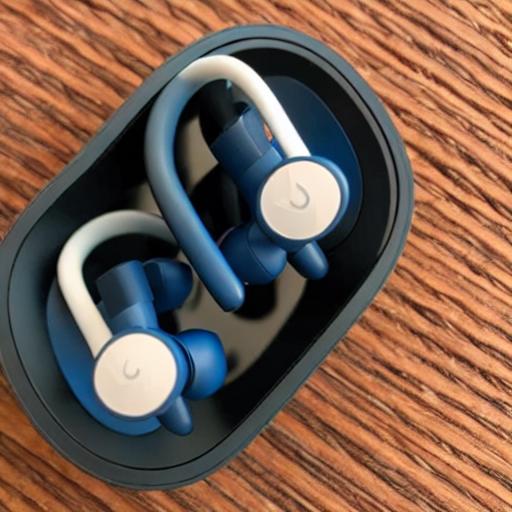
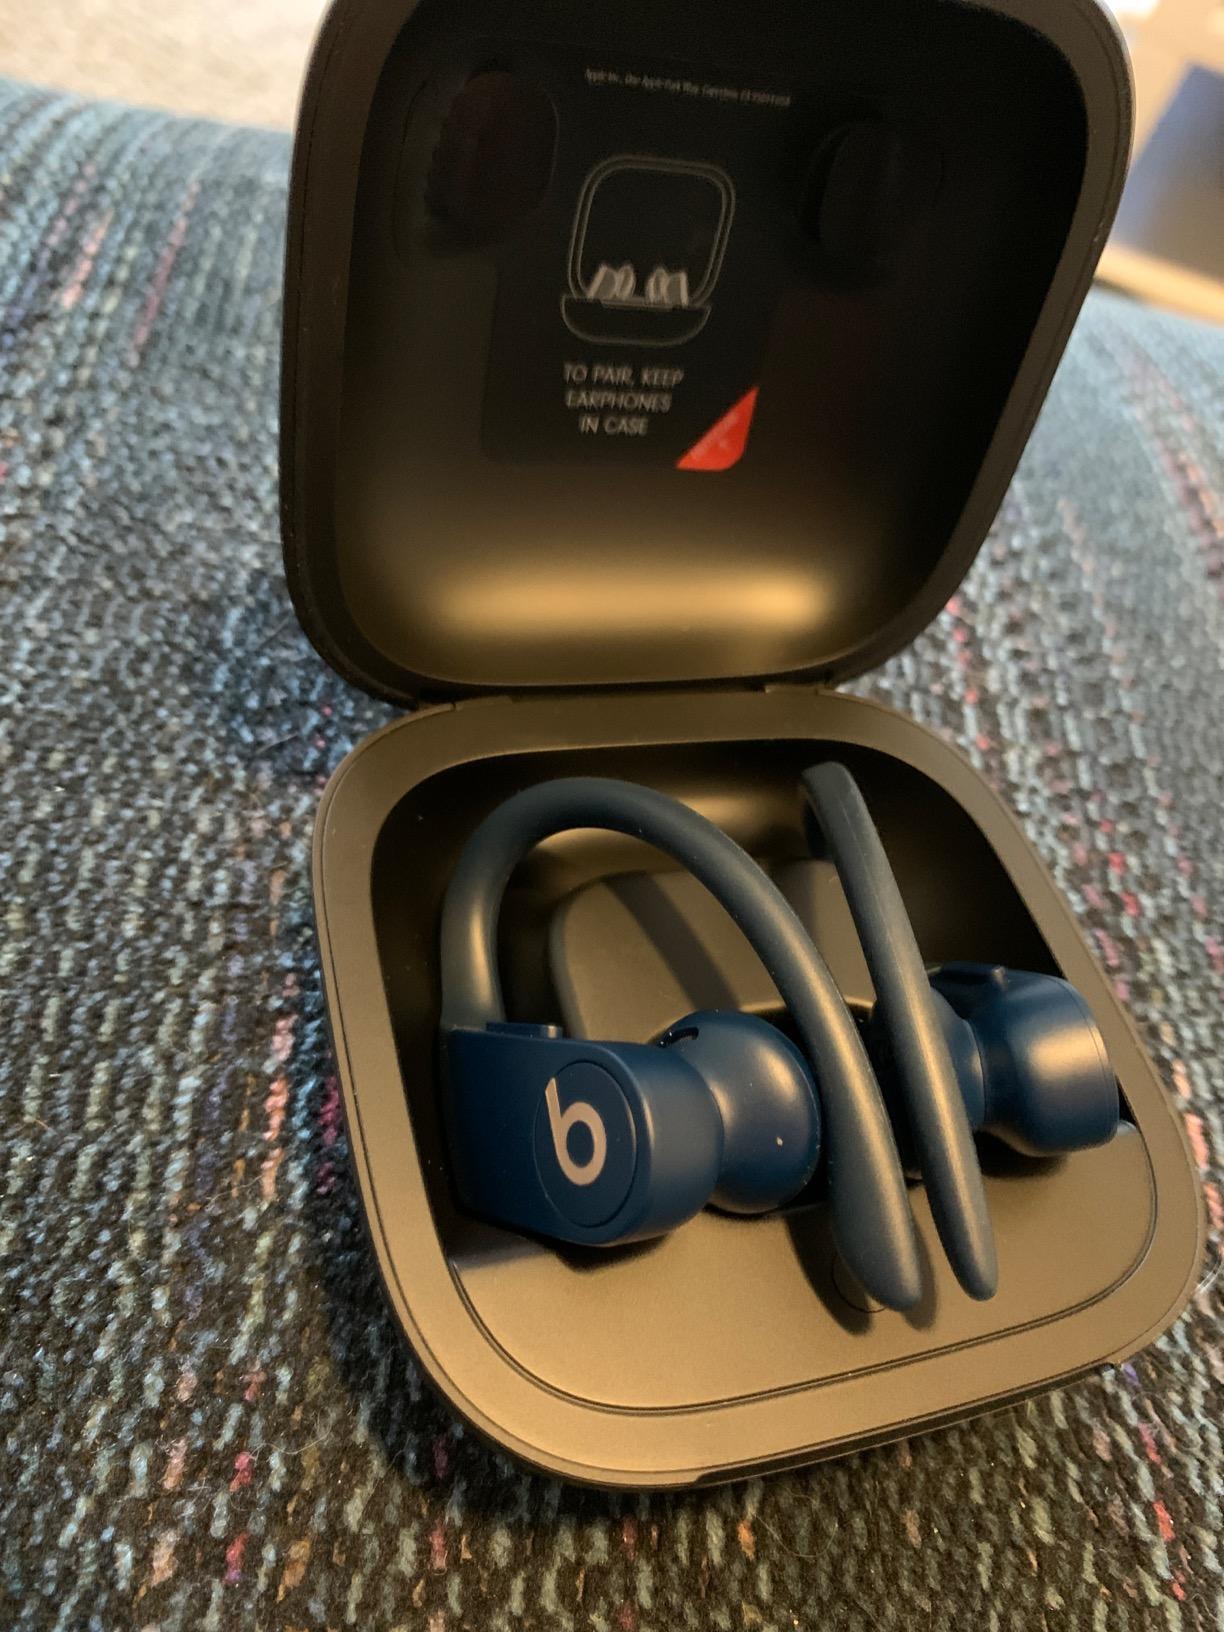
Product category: earbuds
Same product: no